Mark Toland

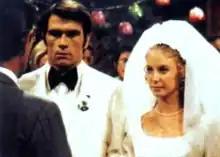
Mark (Jones) and Julie (Warwick) marry, 1971.

After a nervous breakdown following a devastating breakup, the sororal niece of protagonist Joe Riley (Lee Patterson), Julie Siegel (Lee Warwick), meets Llanview newbie resident physician Dr. Mark Toland of Texas in February 1971. Mark and Julie soon marry months later on May 5, but their marriage is soon strained as an emotionally unreceptive Julie rebuffs her husband's sexual advances.